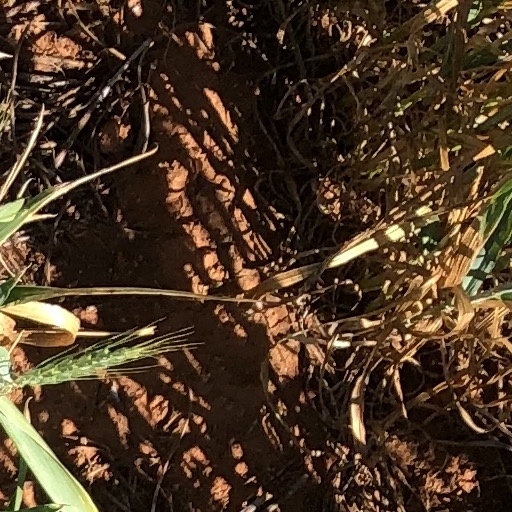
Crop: wheat